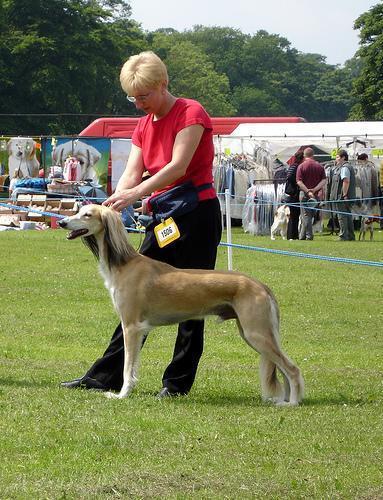
Saluki